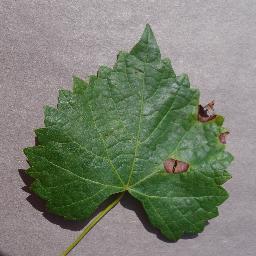
Label: Grape___Black_rot